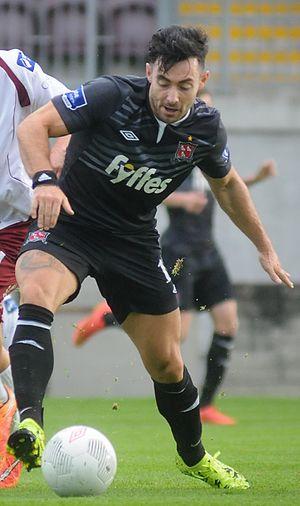
Richie Towell est un footballeur irlandais né le 14 juillet 1991 à Dublin. Il joue à partir de 2016 au poste d'attaquant pour le club de Salford City.